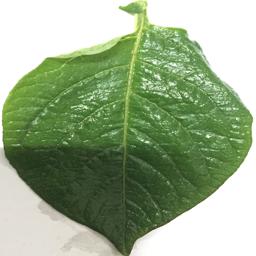
Etiqueta: Sana